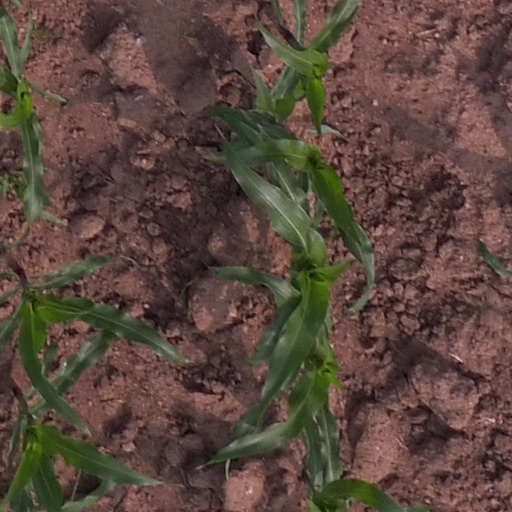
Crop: maize; corn